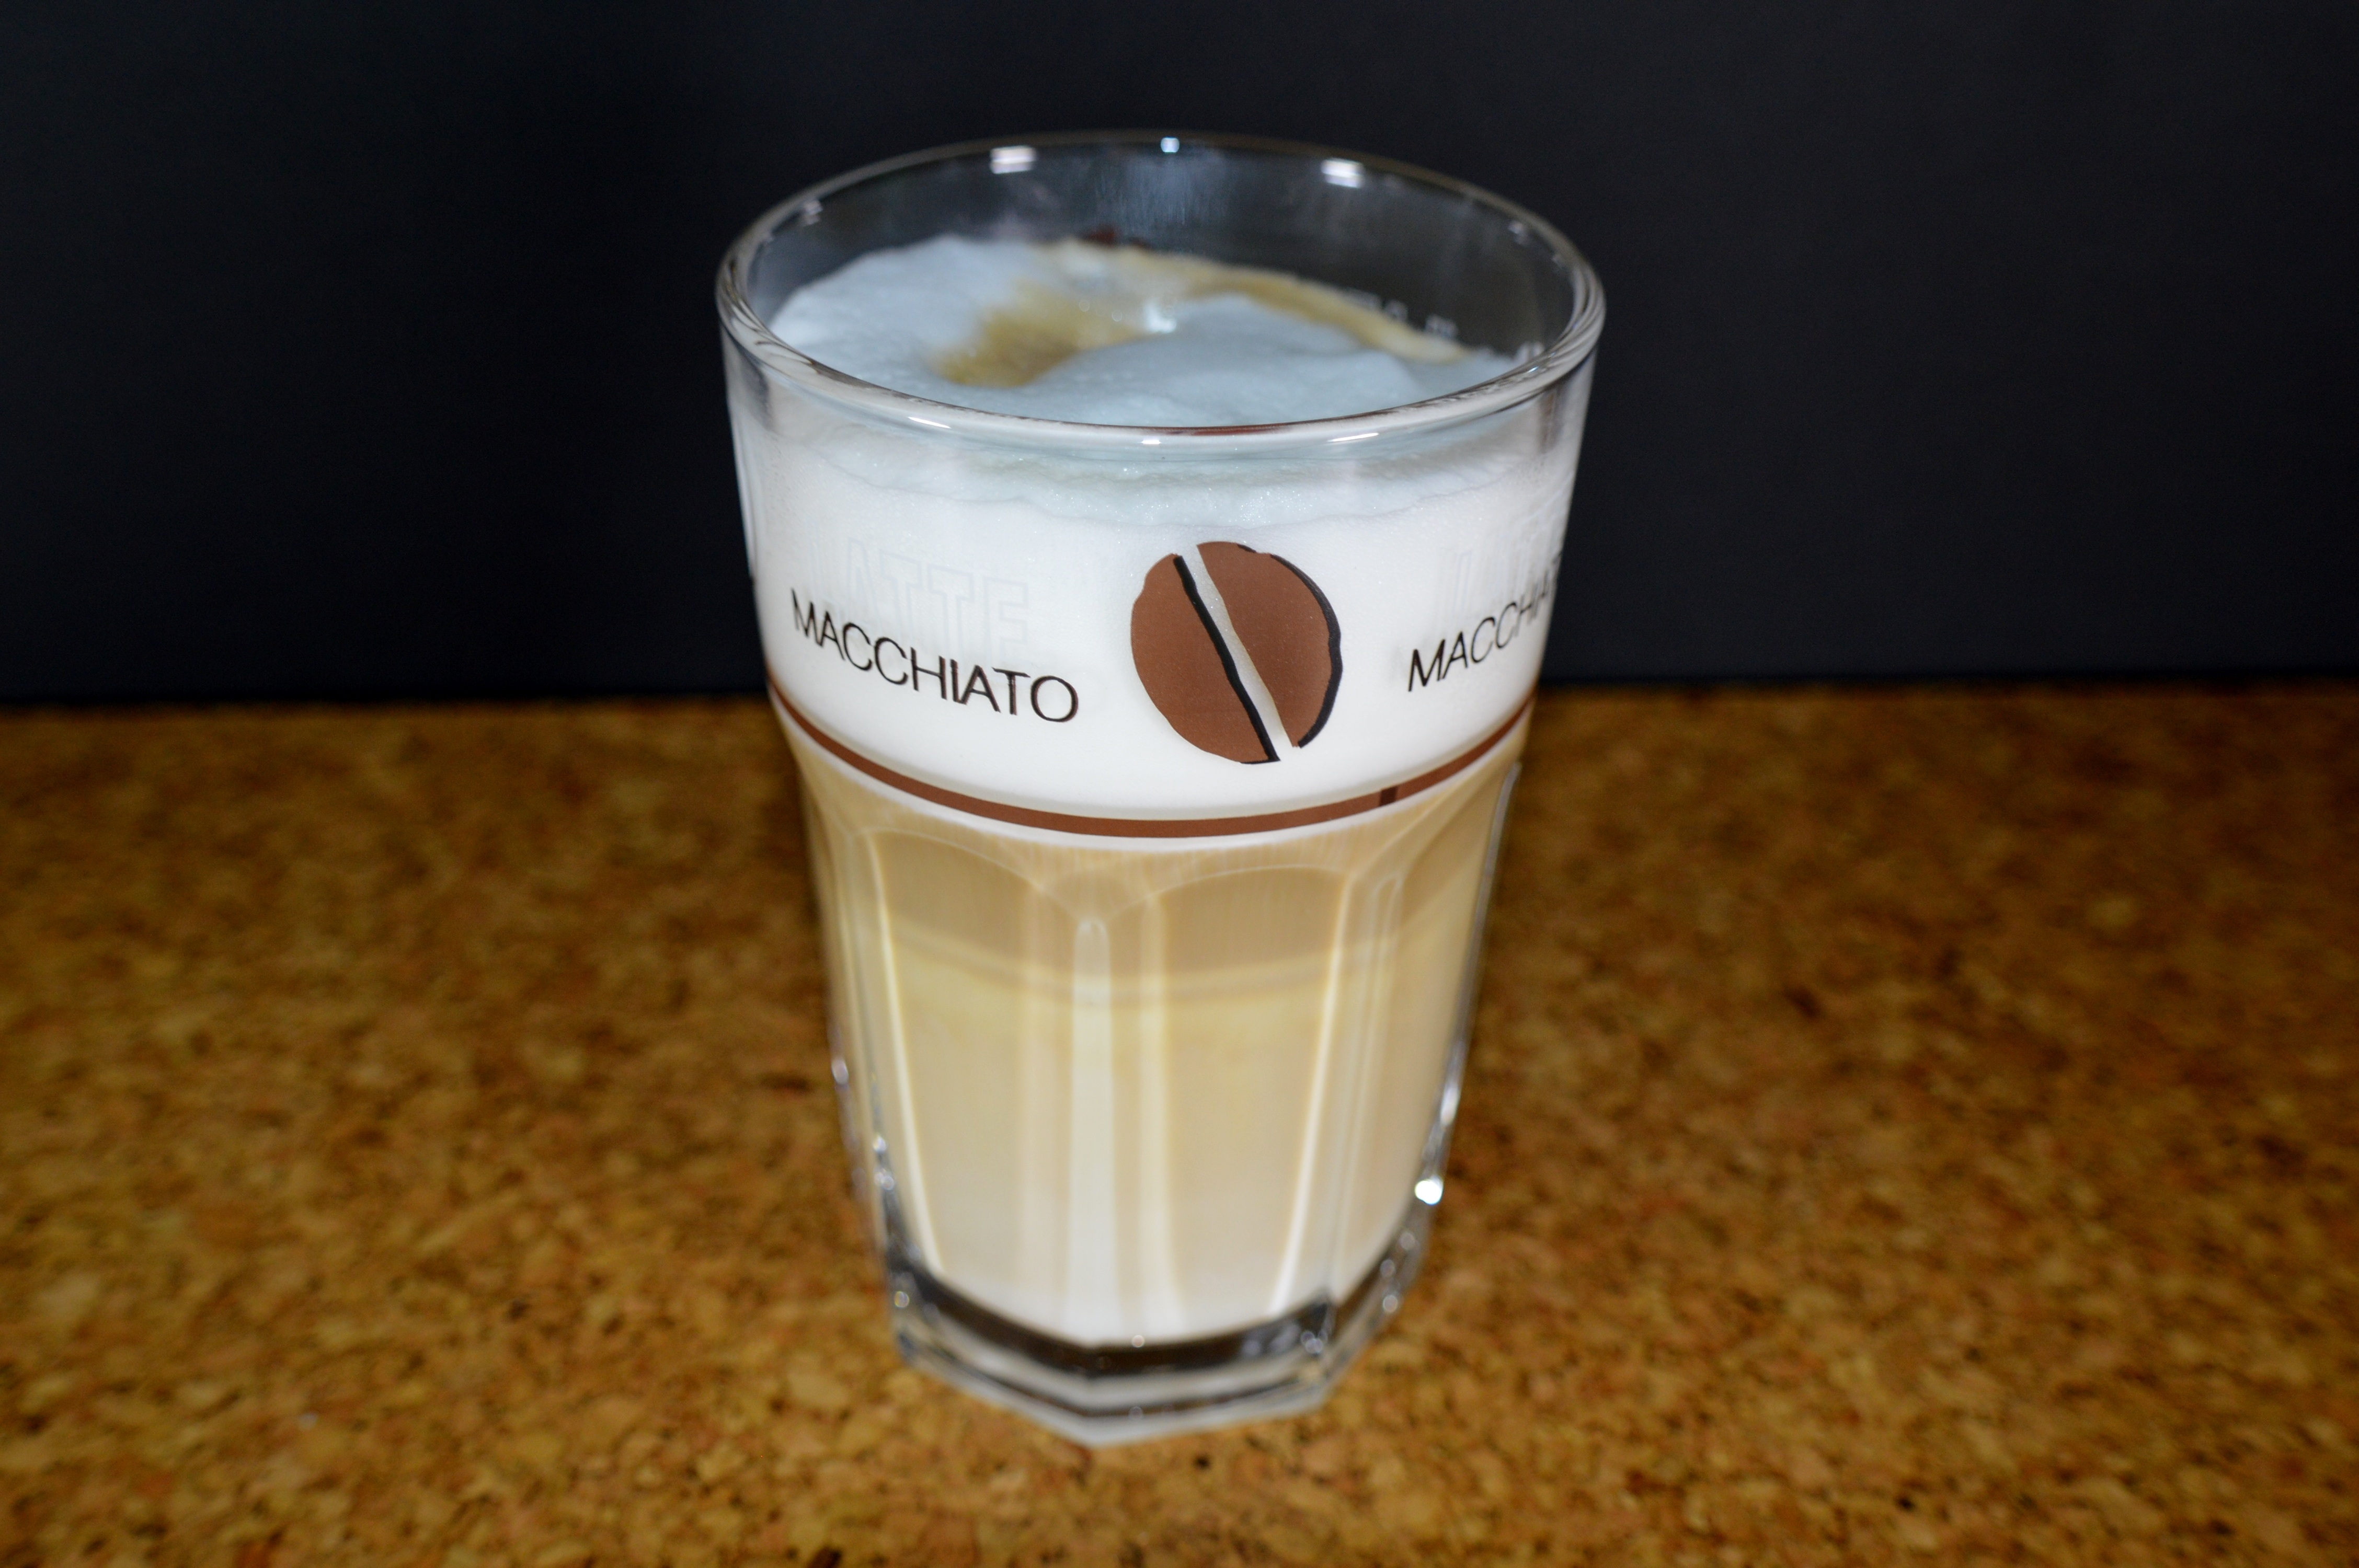
coffee, glass, foam, cup, latte, food, drink, espresso, lighting, benefit from, flavor, milkshake, latte macchiato, caff macchiato, pint us